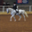
Label: horse